Kiveton Park F.C.

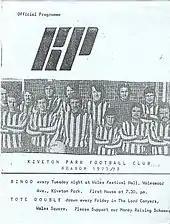
A Kiveton Park programme cover from 1977

In 1967 they won promotion to Division One and two years later finished in third place – the club's highest ever league finish.